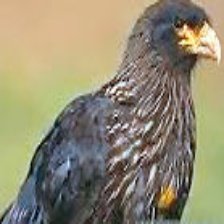
Species: STRIATED CARACARA
Scientific name: PHALCOBOENUS AUSTRALIS